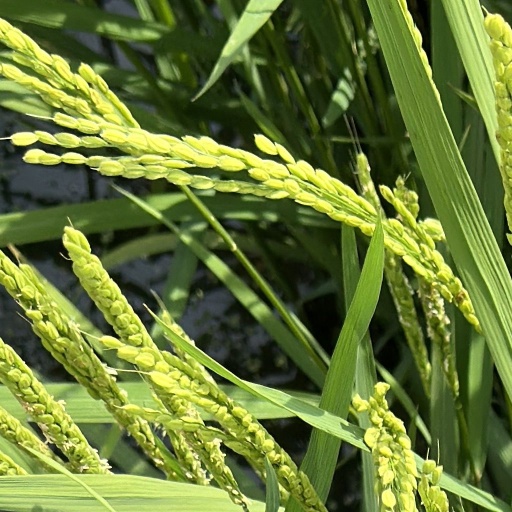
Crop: rice